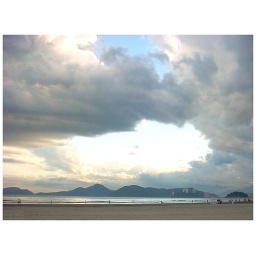
A surprising sky vision at the beach in the seaport city of Santos, Brazil.